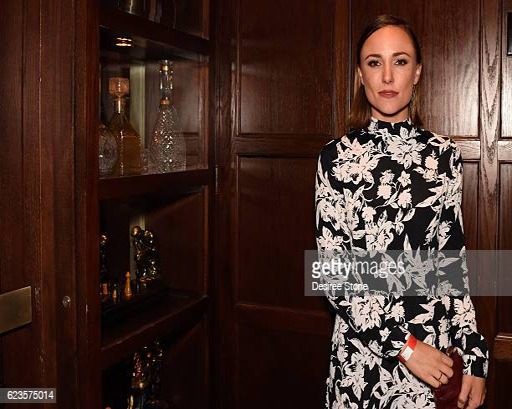
dancer attends the premiere party